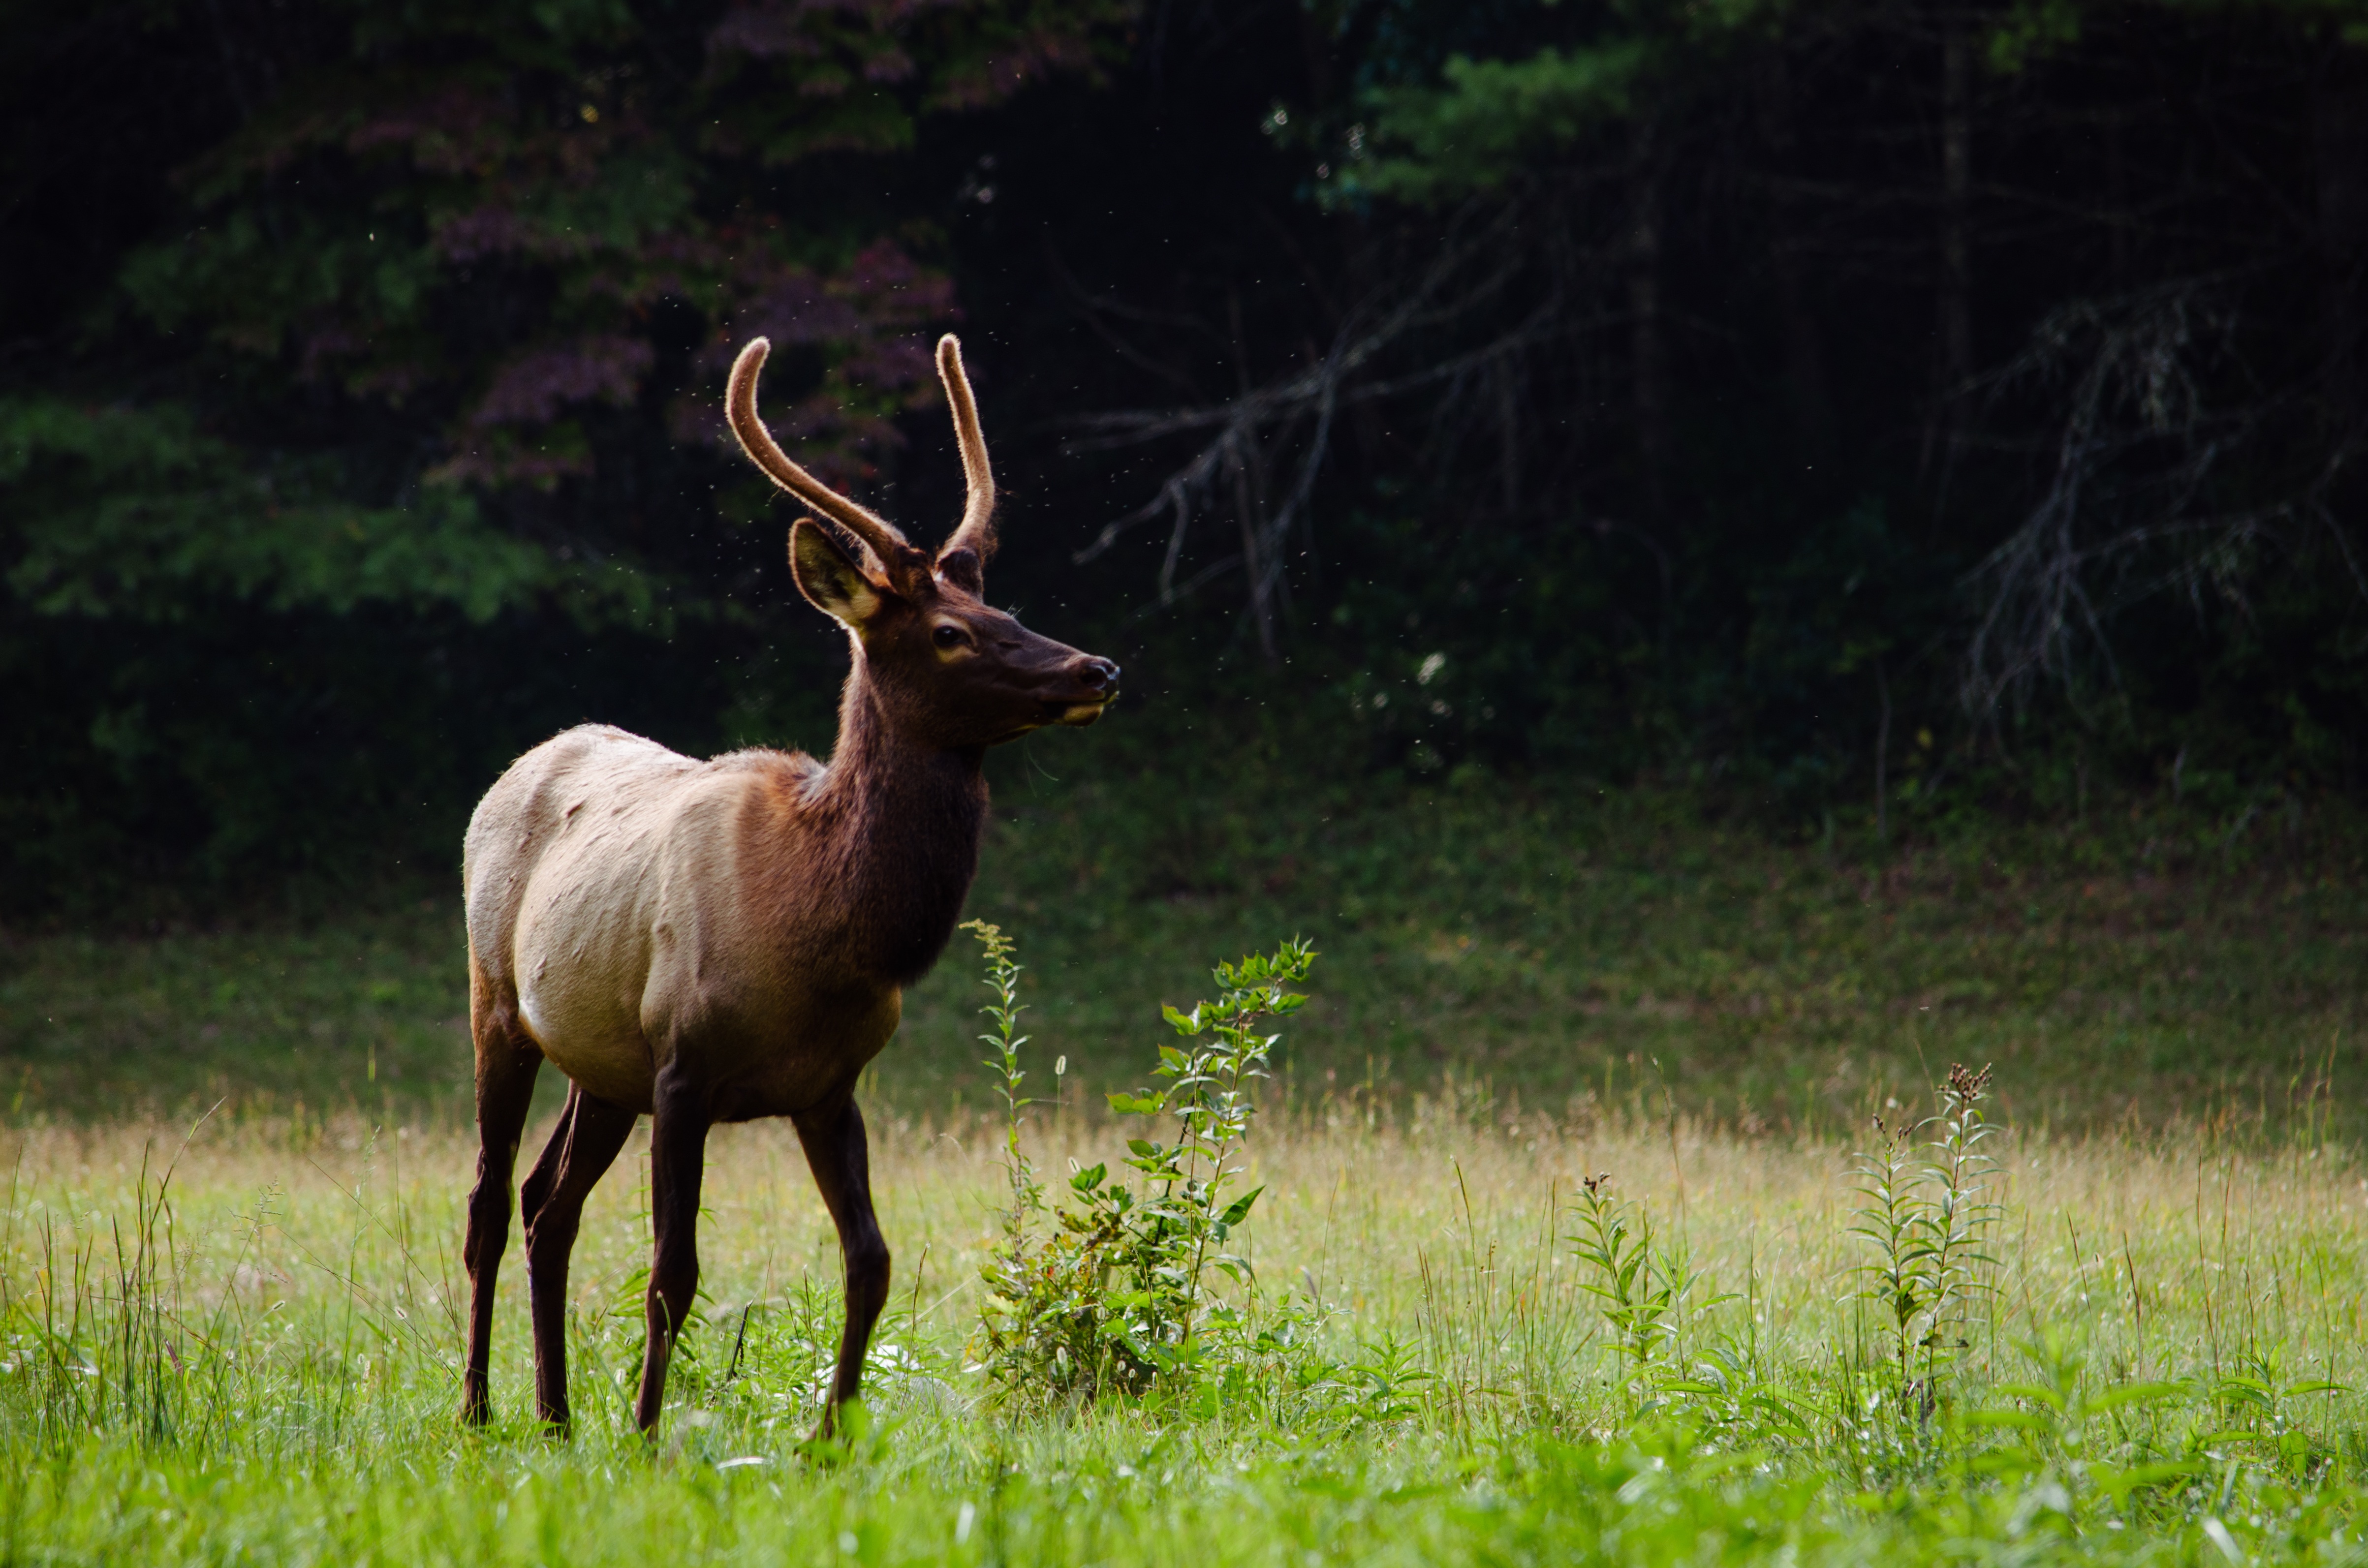
wildlife, deer, mammal, fauna, grassland, vertebrate, elk, white tailed deer